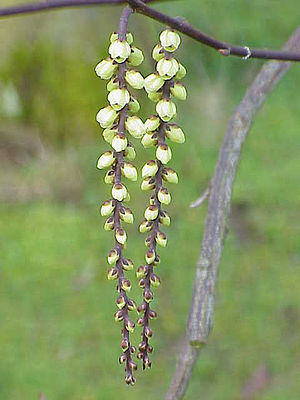
Crossosomatales
Kinesisk Akshale (Stachyurus chinensis) fra Akshale-familien.
Crossosomatales er en lille orden med nogle få familier.